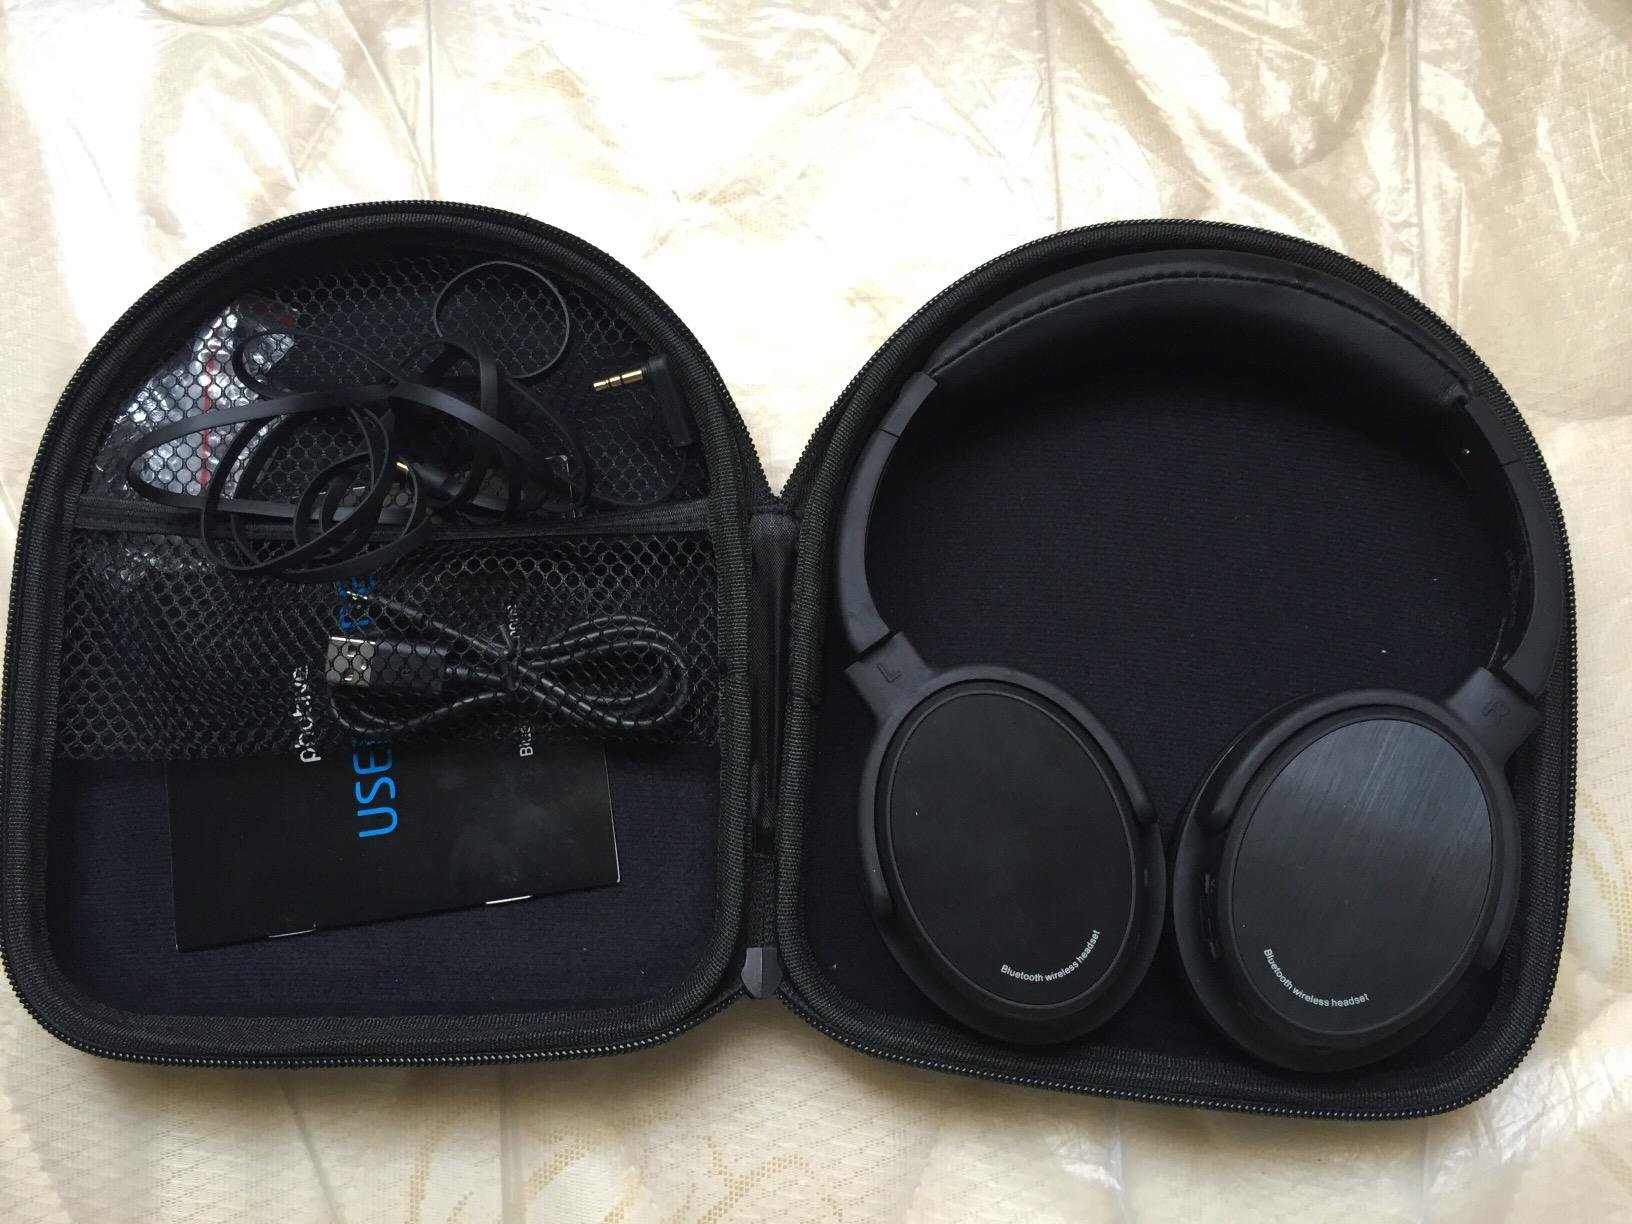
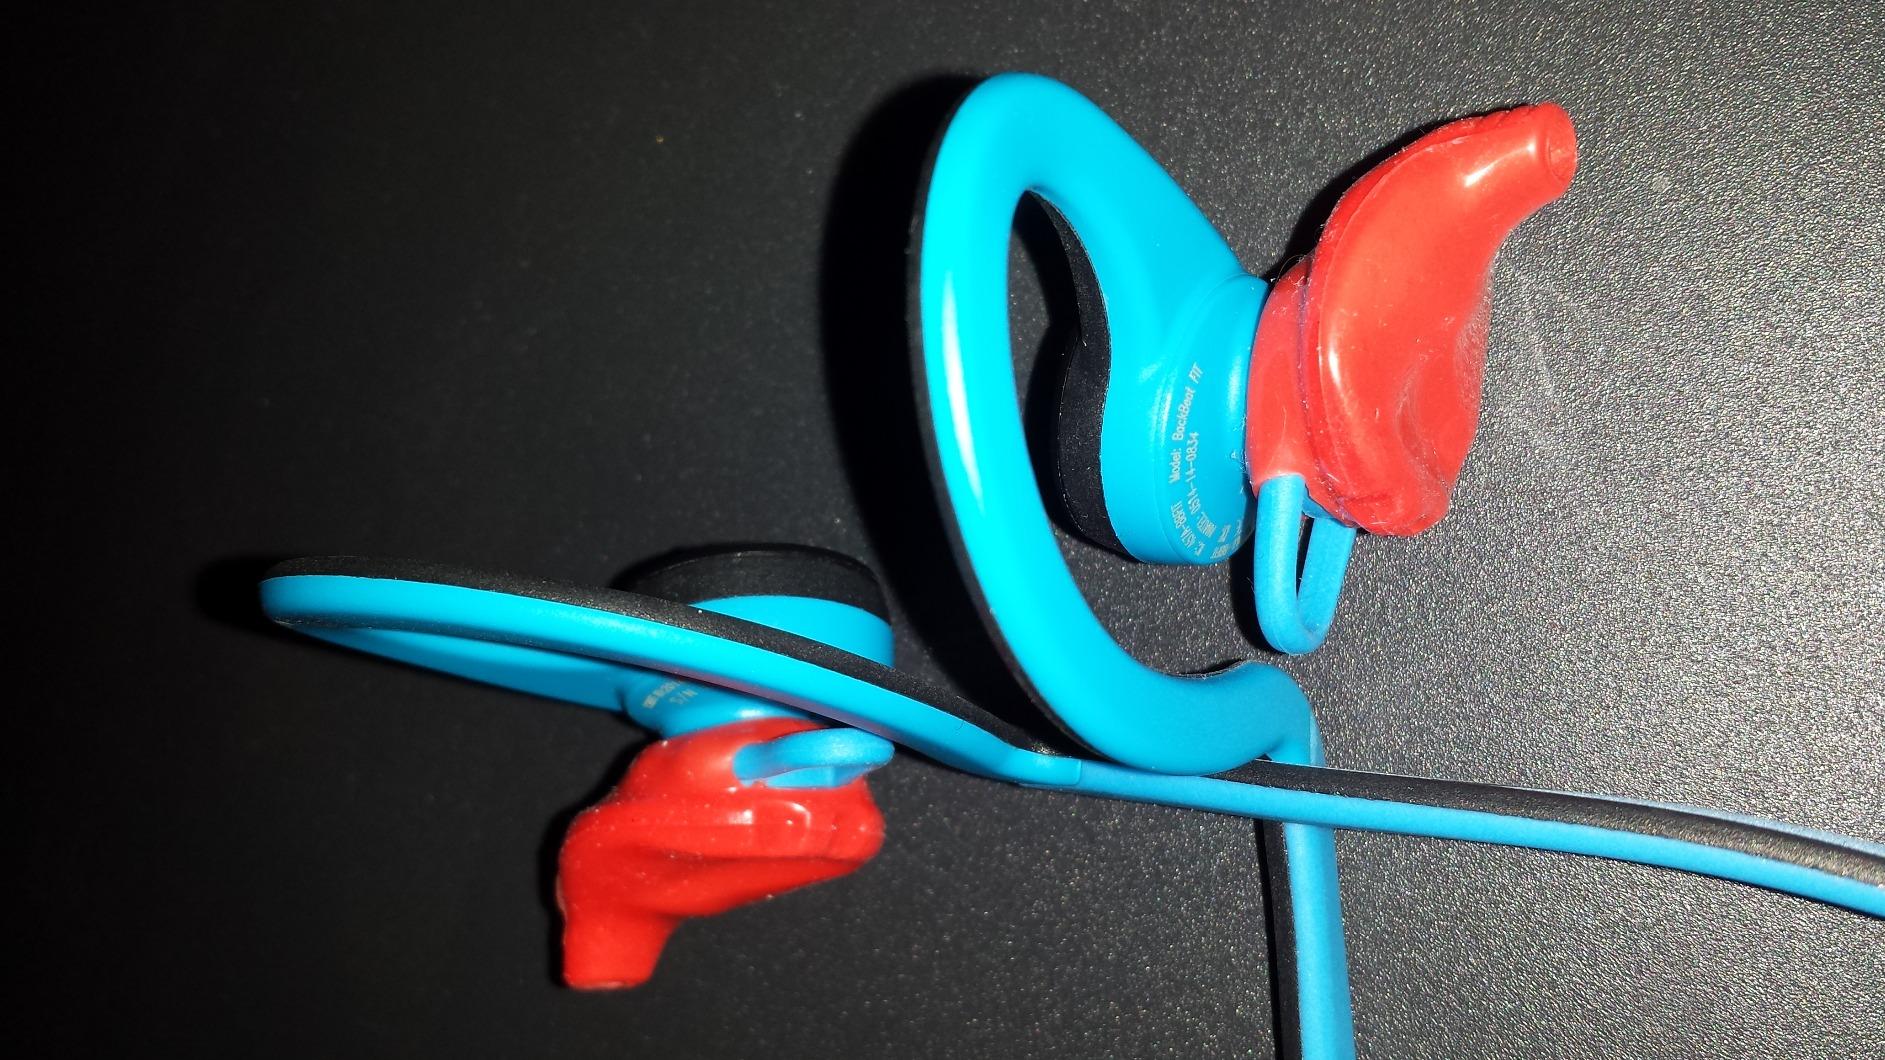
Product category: headphones
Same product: no